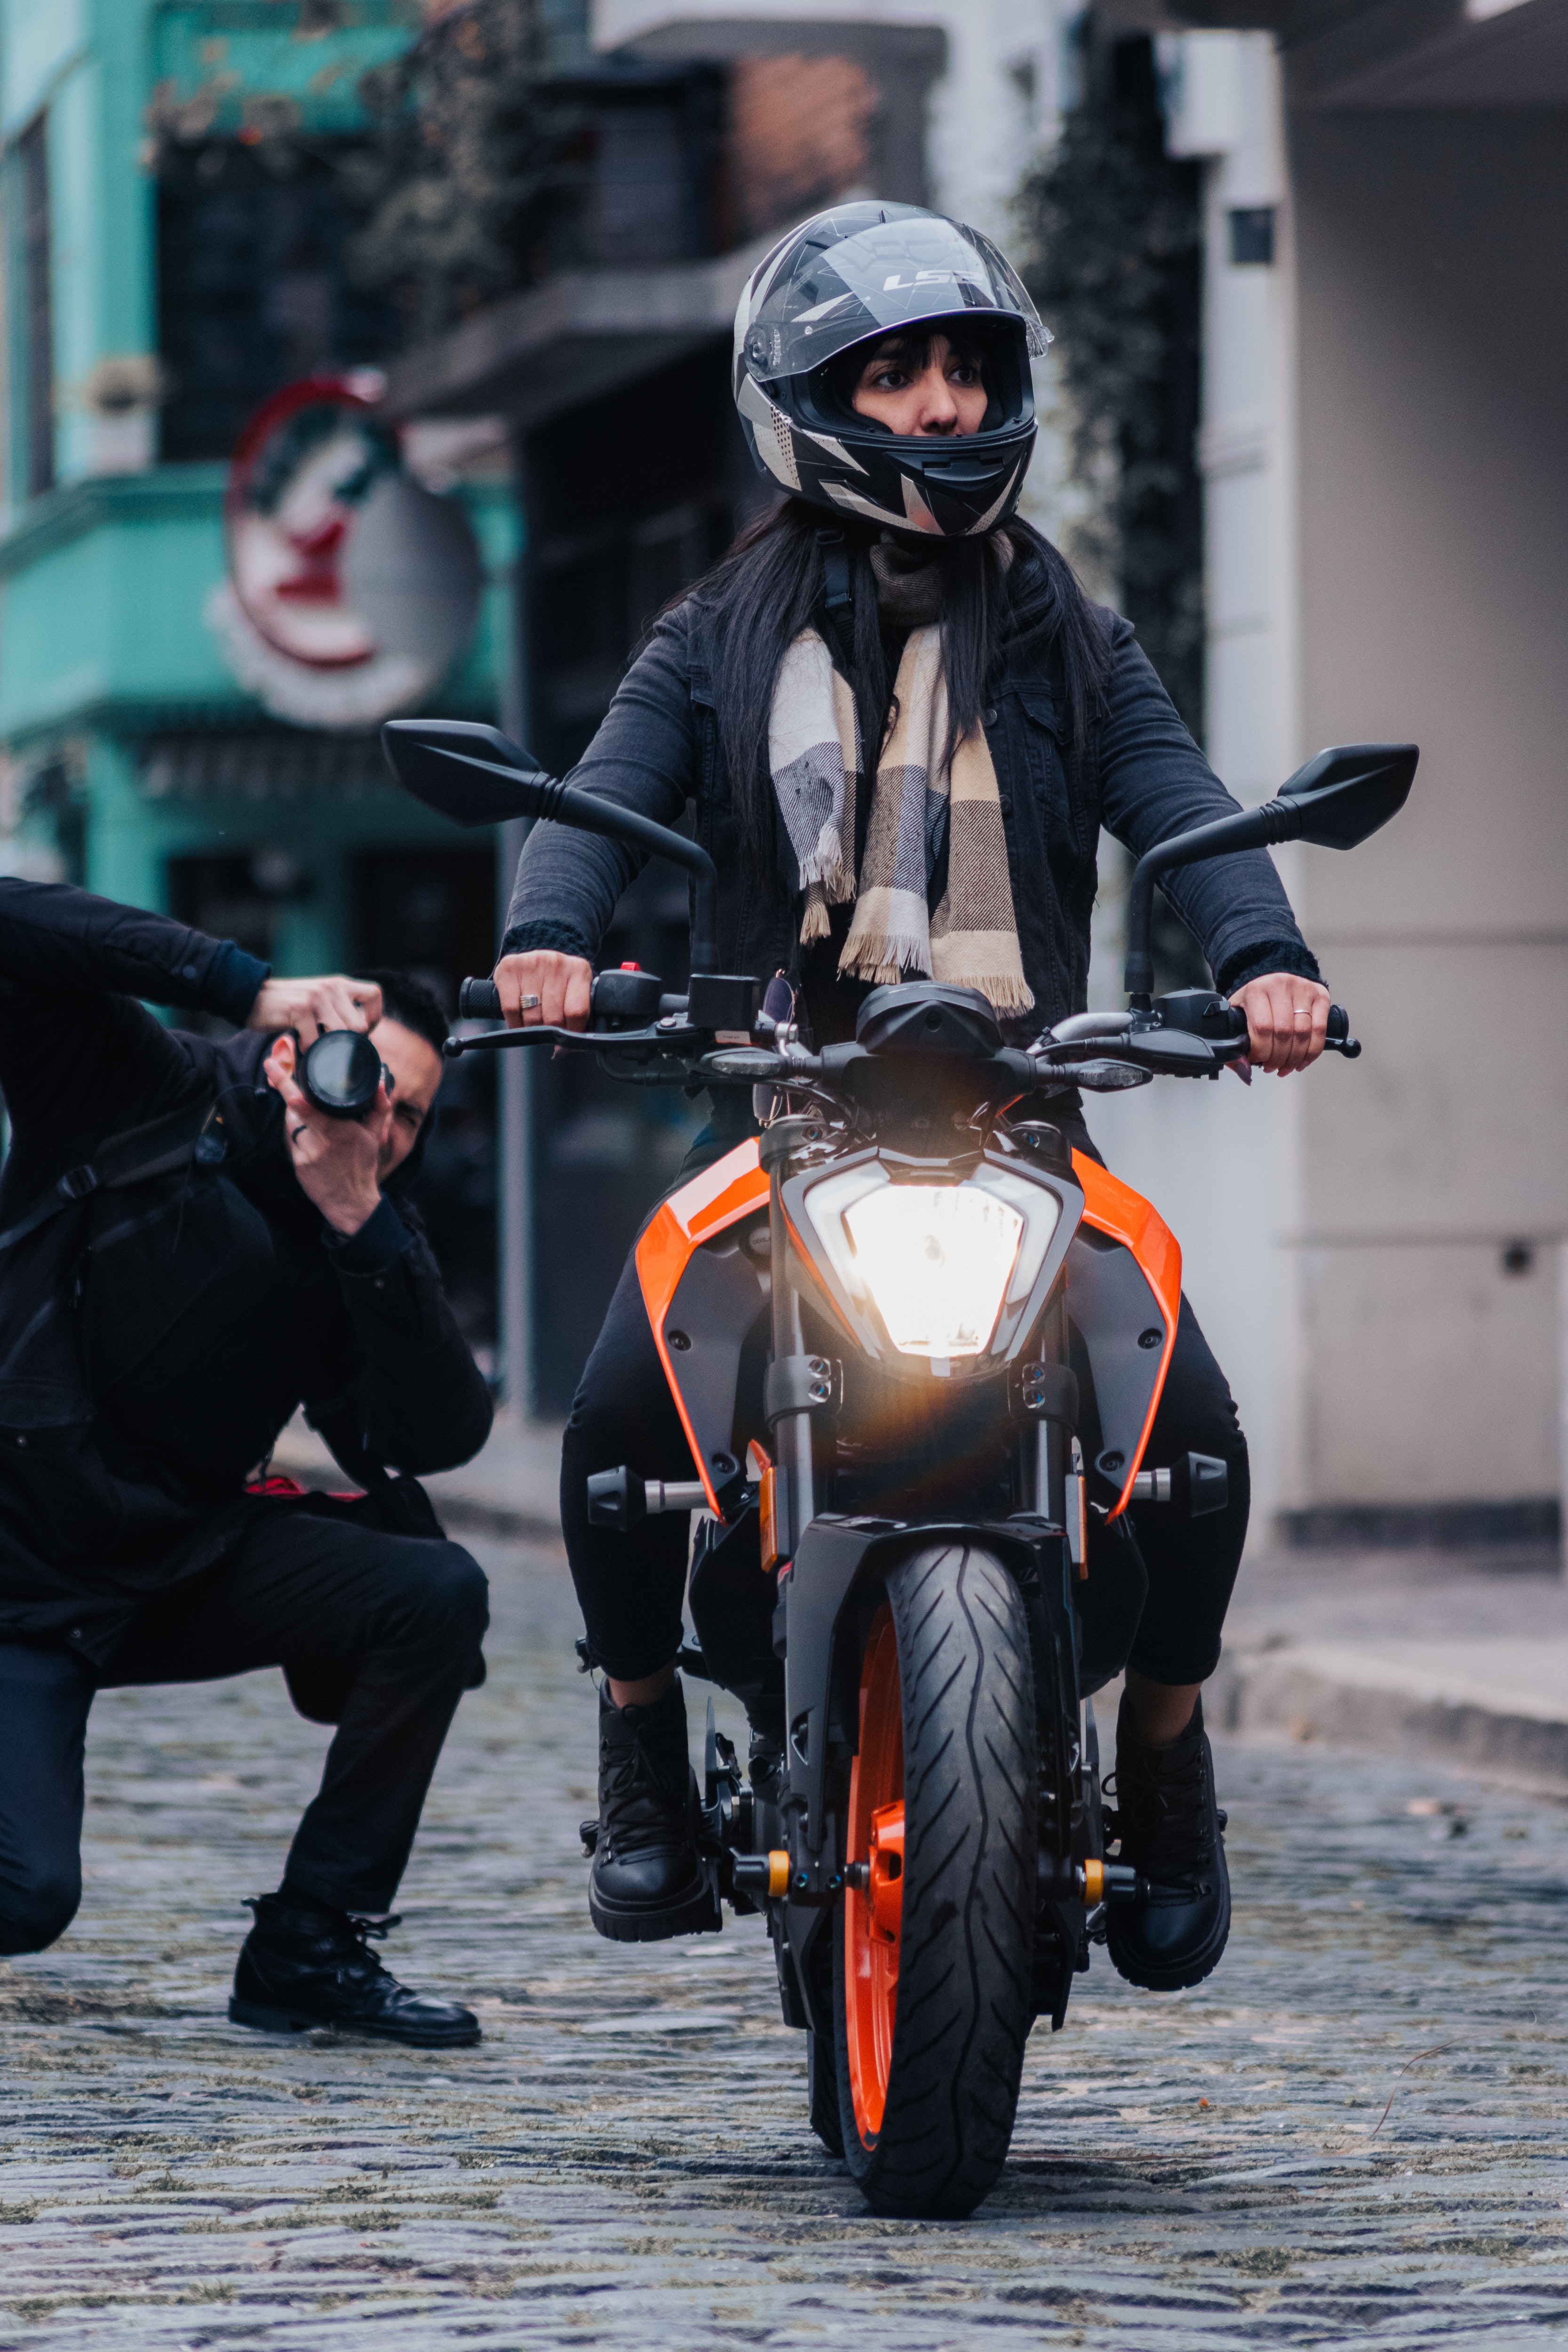
motorcycle, wheel, tire, vehicle, helmet, automotive lighting, automotive tire, motorcycle helmet, motor vehicle, automotive design, headlamp, fender, rolling, motorcycle accessories, Luggage and bags, motorcycling, automotive exterior, rim, automotive wheel system, personal protective equipment, road, auto part, bag, leather jacket, eyewear, boot, spoke, street, scooter, stunt performer, transport